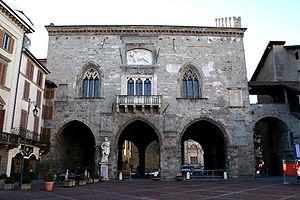
Le Palazzo della Ragione est un bâtiment historique de la ville de Bergame datant du XIIᵉ siècle qui sépare la piazza Vecchia de la piazza del Duomo.